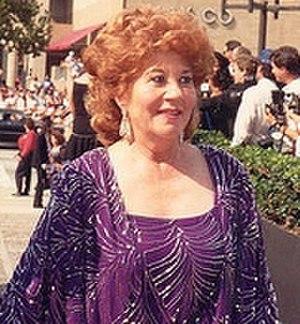
Charlotte Rae Lubotsky, dite Charlotte Rae, est une actrice américaine née le 22 avril 1926 à Milwaukee dans le Wisconsin et morte le 5 août 2018 à Los Angeles.